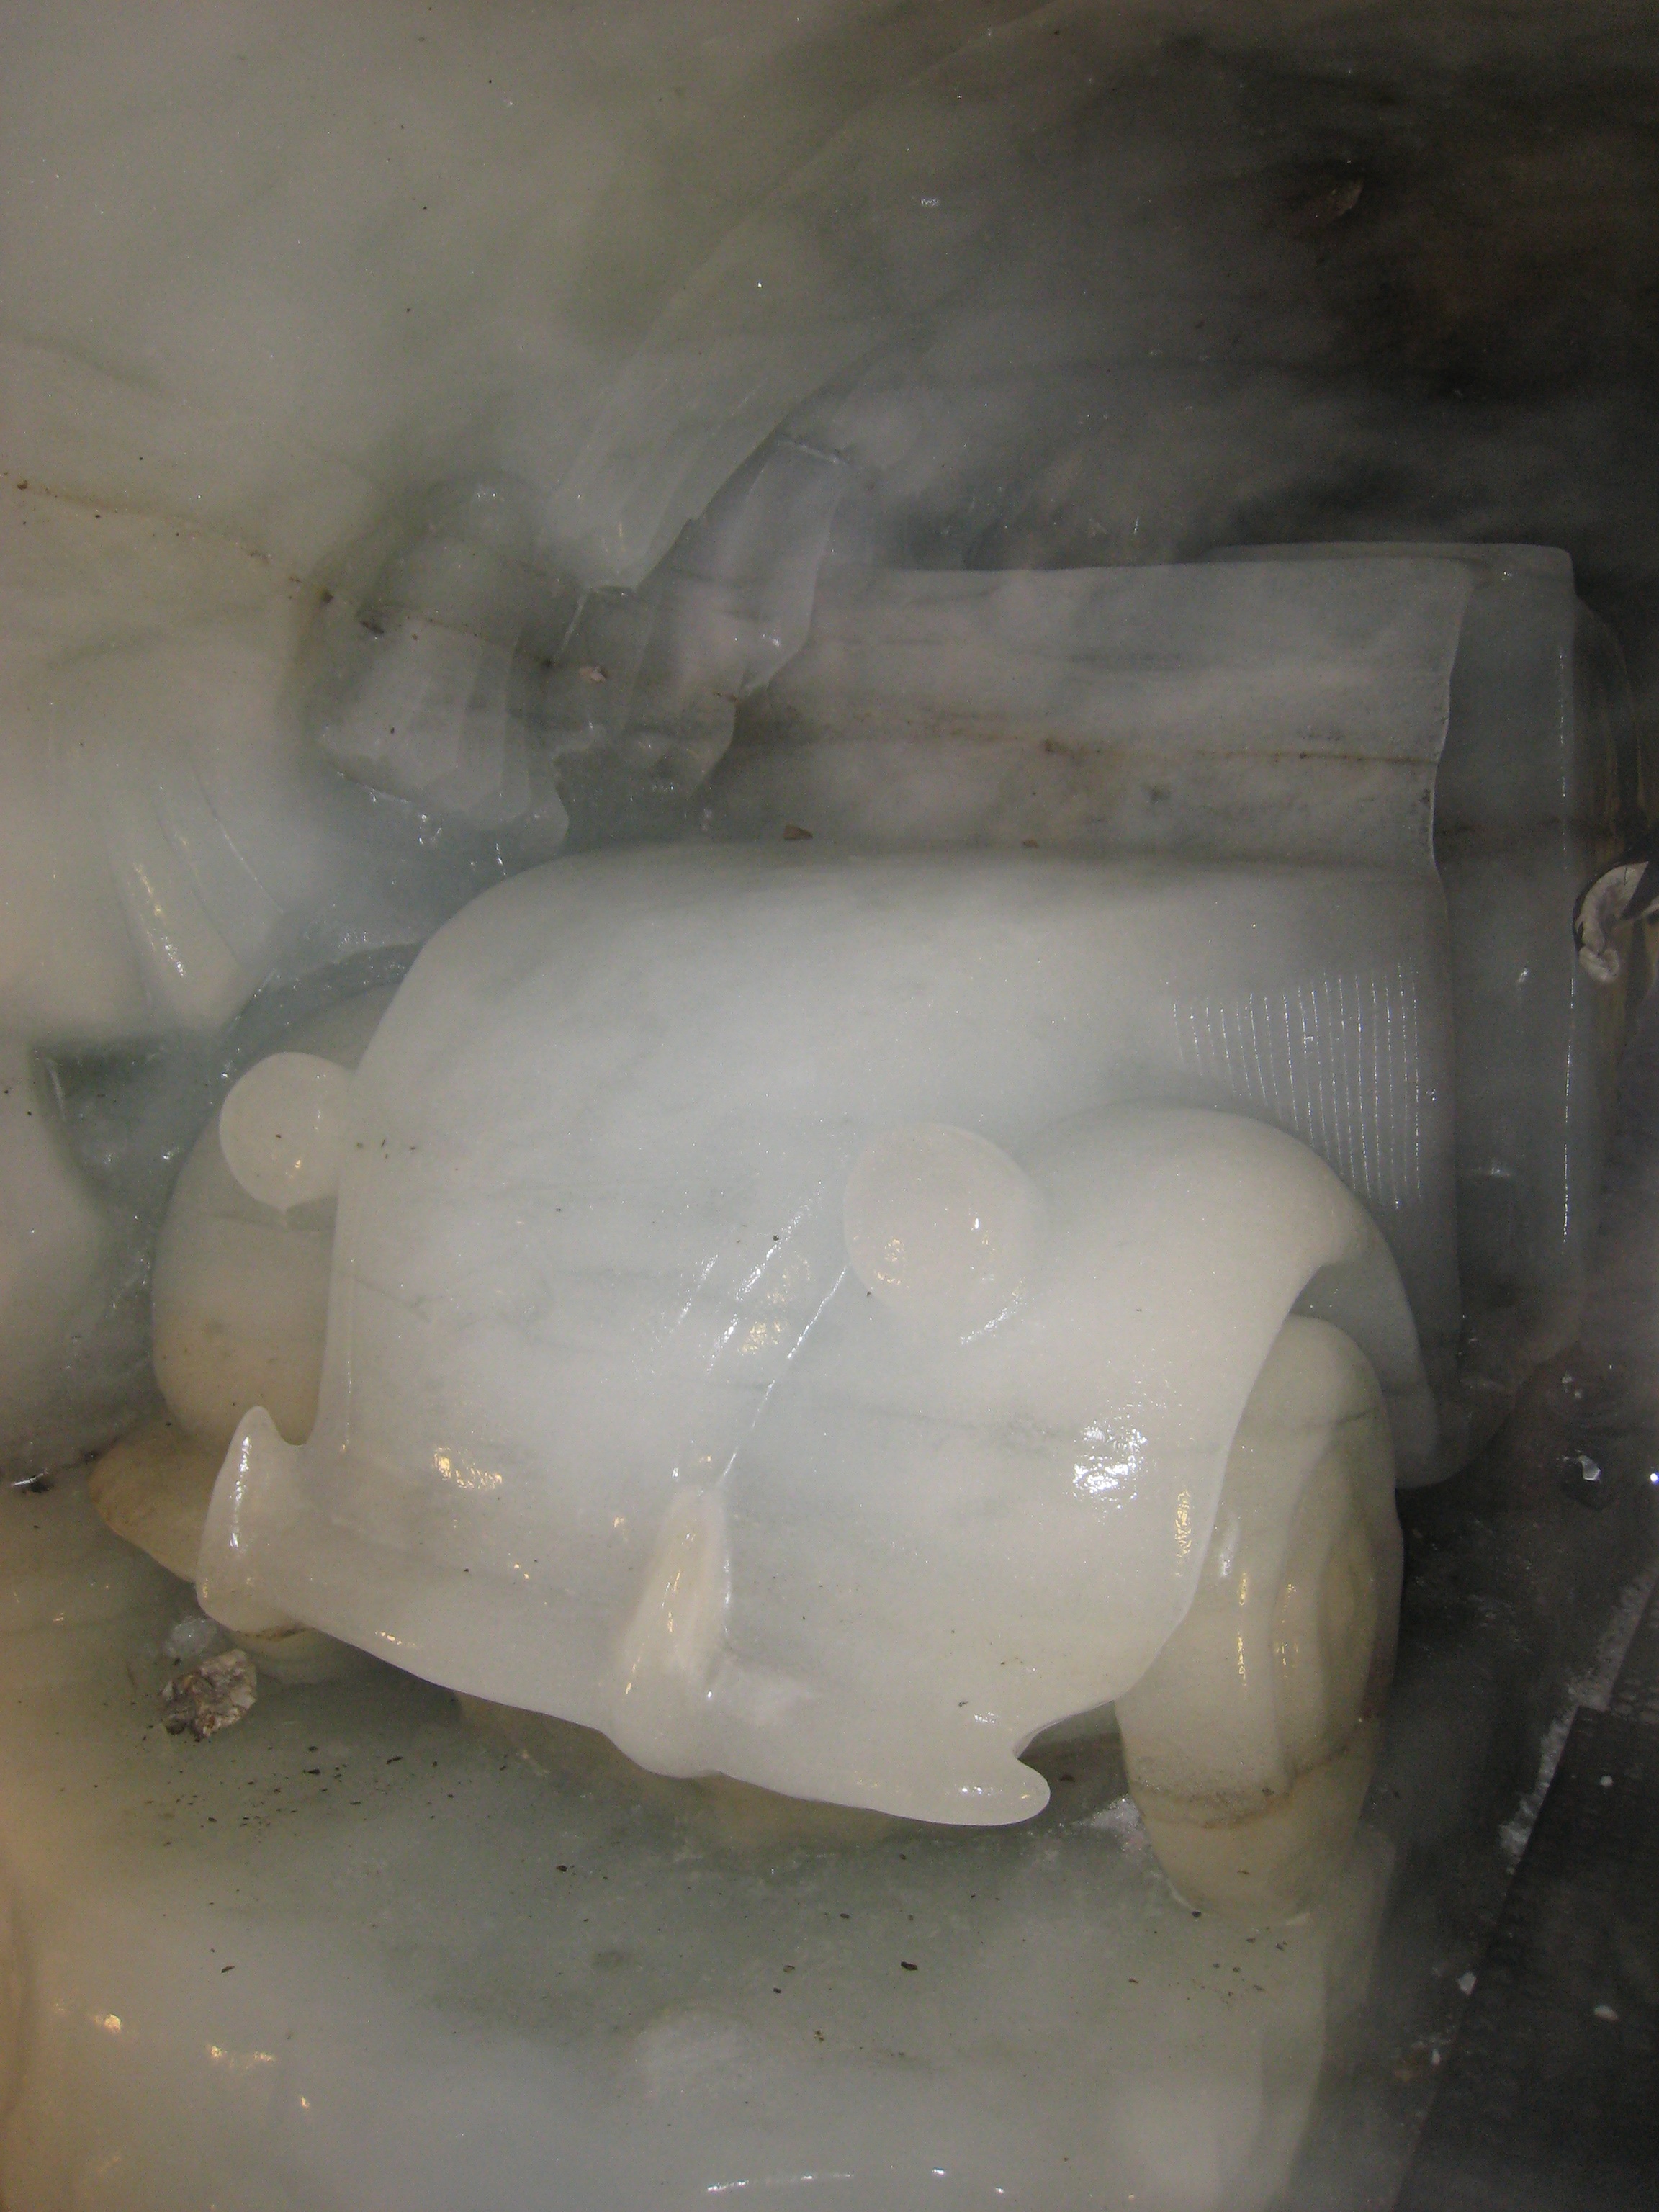
white, car, ice, glacier, material, sculpture, mountains, plaster